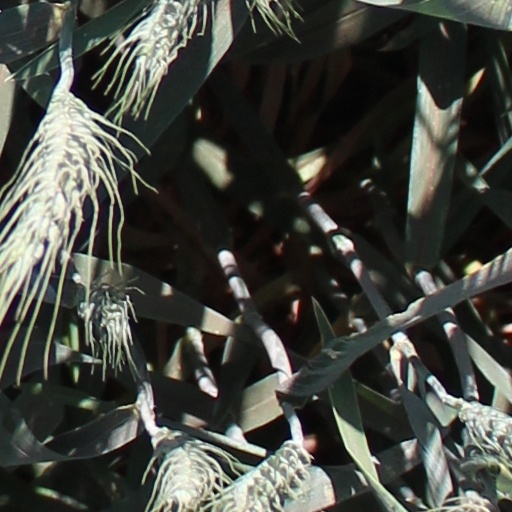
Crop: wheat